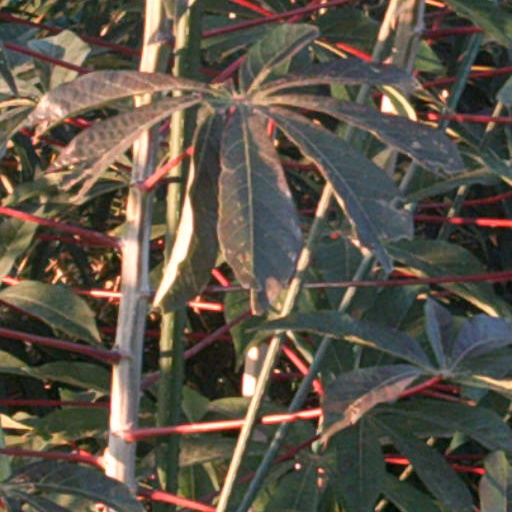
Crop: cassava